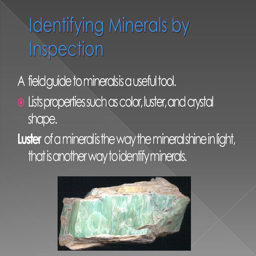
a field guide to minerals is an useful tool .